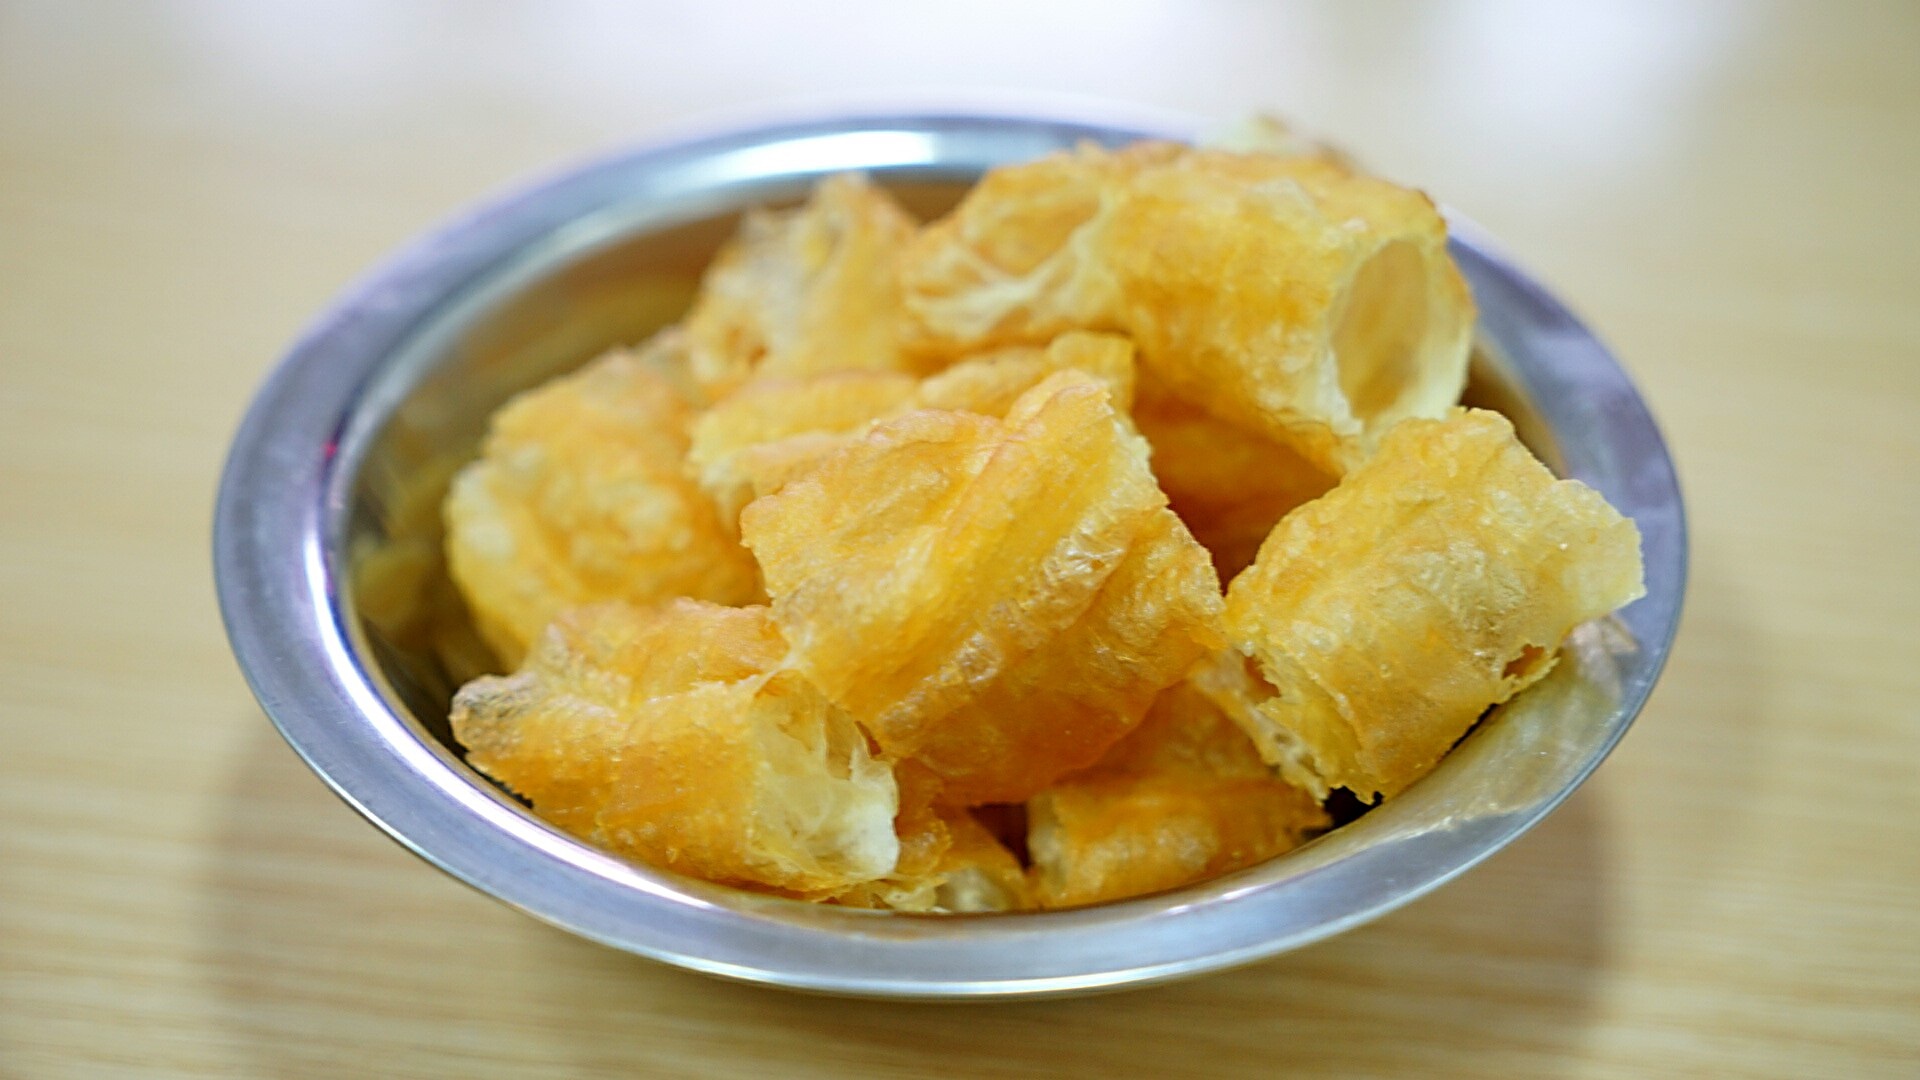
dish, meal, food, produce, breakfast, gourmet, dessert, deep fried, cuisine, asian food, china, vegetarian food, junk food, side dish, snack food, wonton